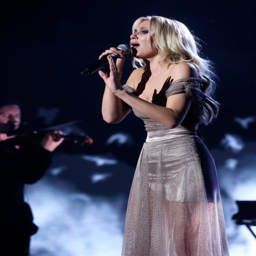
person is representing parliamentary republic at contest